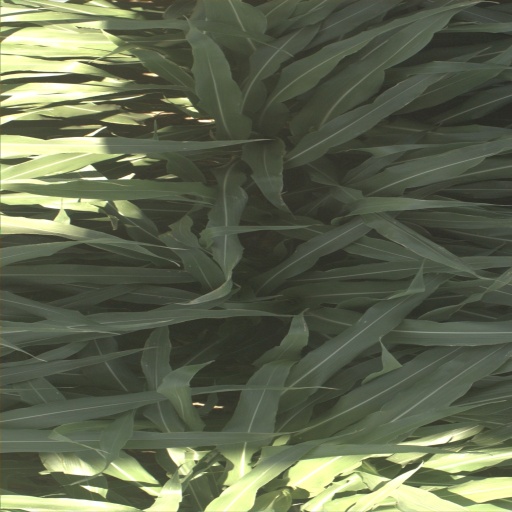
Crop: sorghum